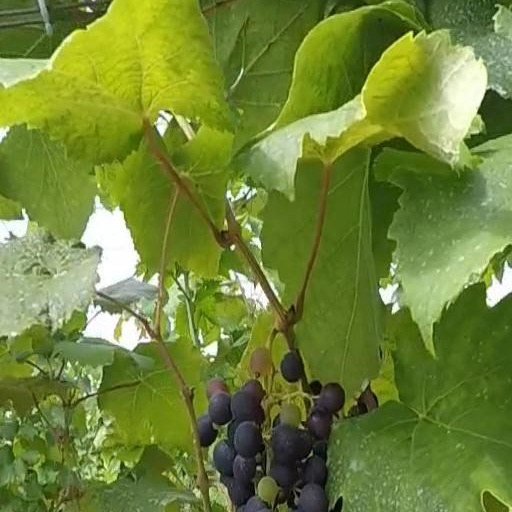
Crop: grape